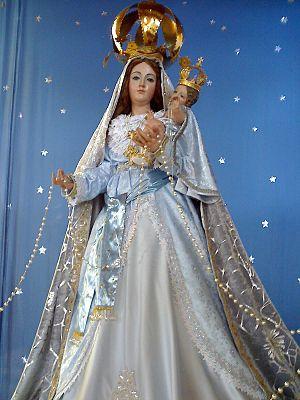
Estelí ou La Villa de San Antonio de Pavia de Estelí est une ville du Nicaragua qui a donné son nom à l'un des 15 départements du pays.